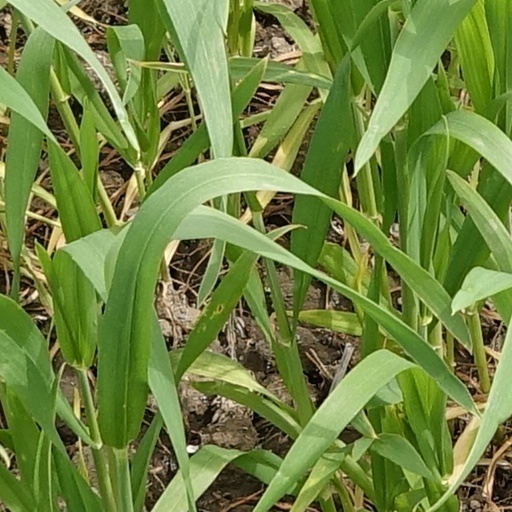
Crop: wheat